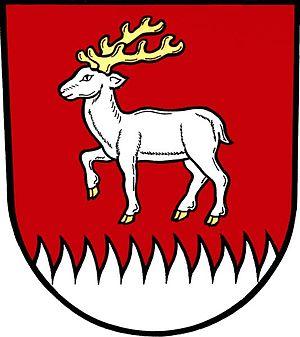
Kyjovice est une commune du district d'Opava, dans la région de Moravie-Silésie, en République tchèque. Sa population s'élevait à 847 habitants en 2017.